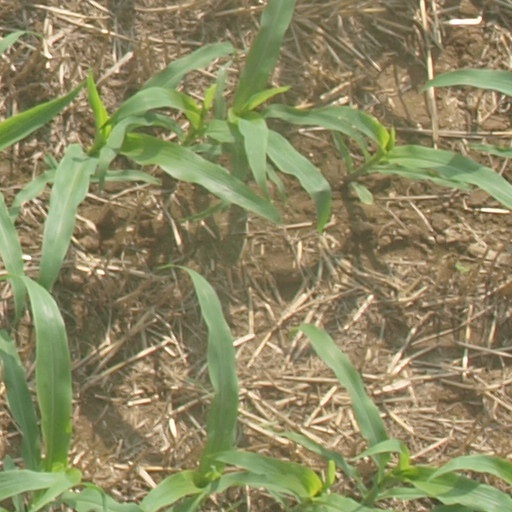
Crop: maize; corn